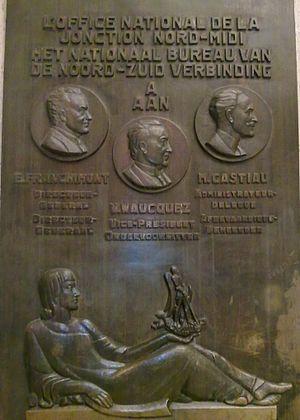
Plaque commémorative au Comité de Direction de l'Office National de la Jonction Nord-Midi, liaison ferroviaire à Bruxelles